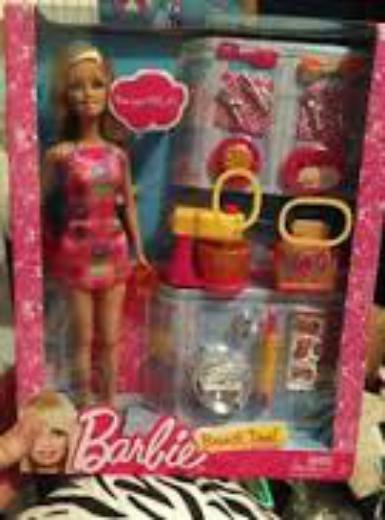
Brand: Breakfast with Barbie
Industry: Food